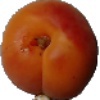
Label: Apricot 1